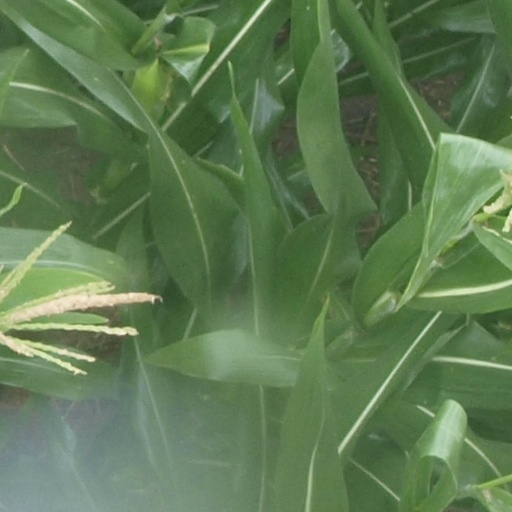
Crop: maize; corn